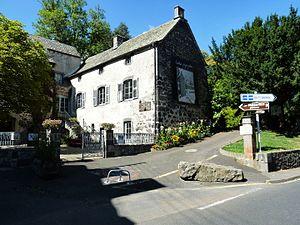
Le musée consacré aux peintres de l'École de Murol, Puy-de-Dôme.- (Auvergne).- France.
Jean Fernand-Trochain est un artiste peintre et graveur sur bois français né le 21 janvier 1879 à Rueil-Malmaison et mort le 8 mai 1969 à Paris. Postimpressionniste, on le range parmi les peintres de l'École de Murol.
Murol est une commune française située dans le département du Puy-de-Dôme, en région d'Auvergne-Rhône-Alpes.
L’École de Murol est le nom qui a été donné pour grouper sous une même étiquette des artistes qui sont venus régulièrement peindre dans ce qui n’était qu’un petit bourg de montagne de 1 500 habitants situé entre le Puy de Sancy et le Puy-de-Dôme.